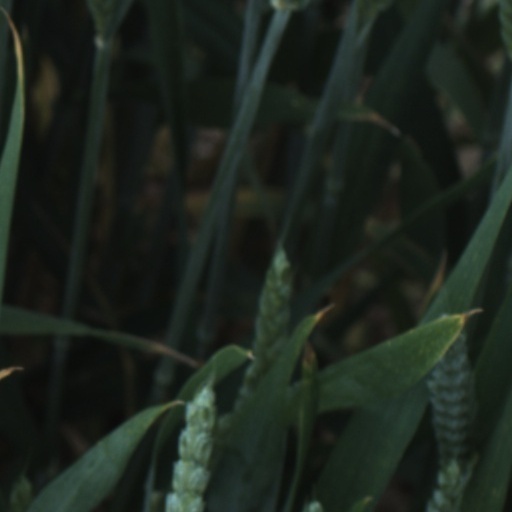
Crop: wheat